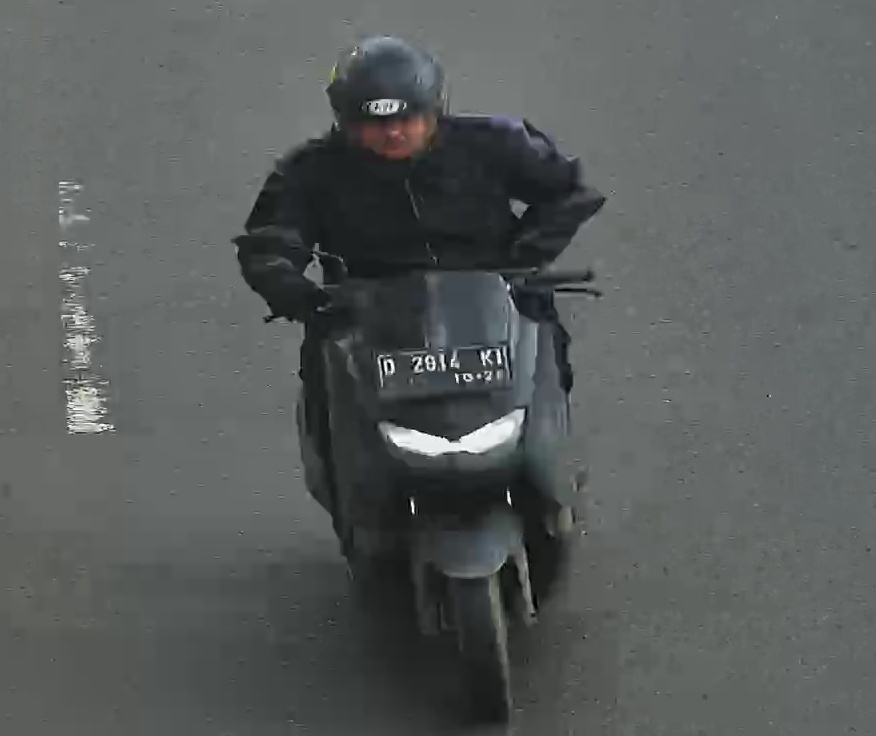
person-with-helmet: 1
person-without-helmet: 0